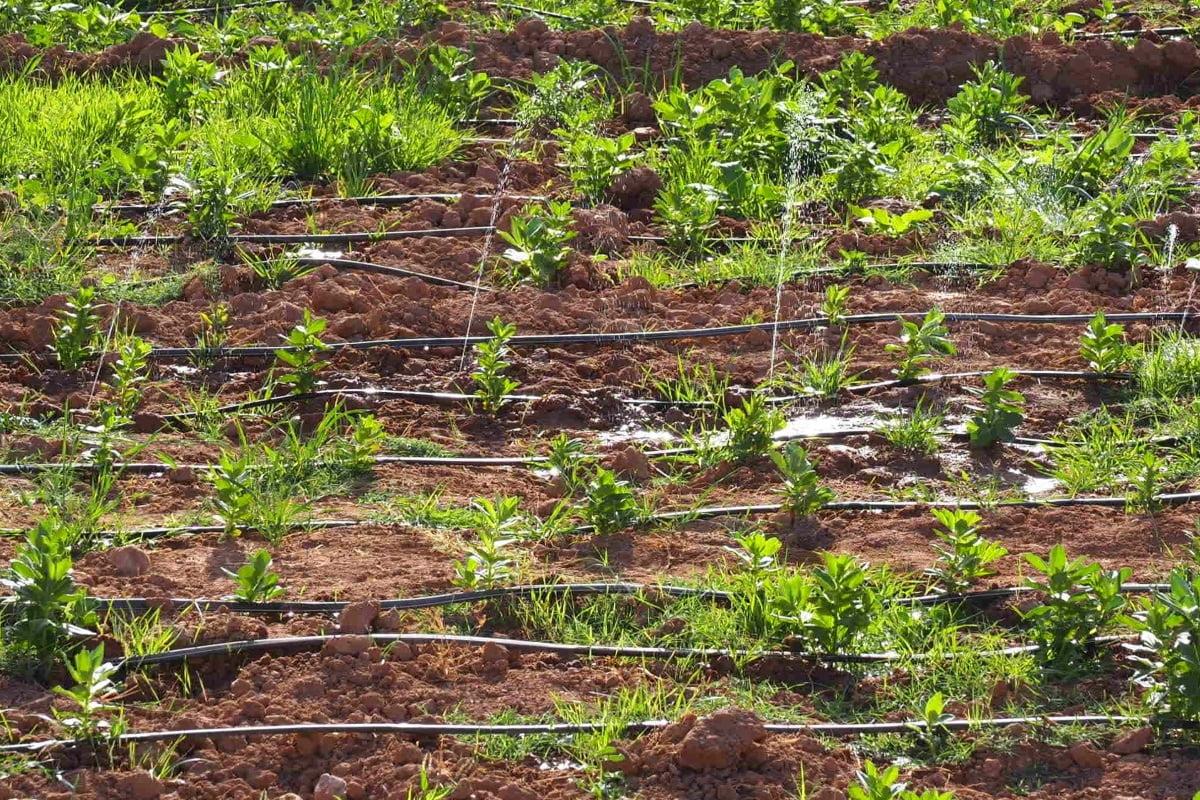
Shamba lenye udongo mwekundu likiwa na mistari iliyopandwa mimea midogo ya kijani kibichi. Katikati ya mimea hiyo kuna nyasi ndefu zikiota, zikionyesha unyevu wa udongo, mabomba meusi ya umwagiliaji wa matone yamepita sambamba na mistari ya mimea yakitoa maji moja kwa moja kwenye mizizi.